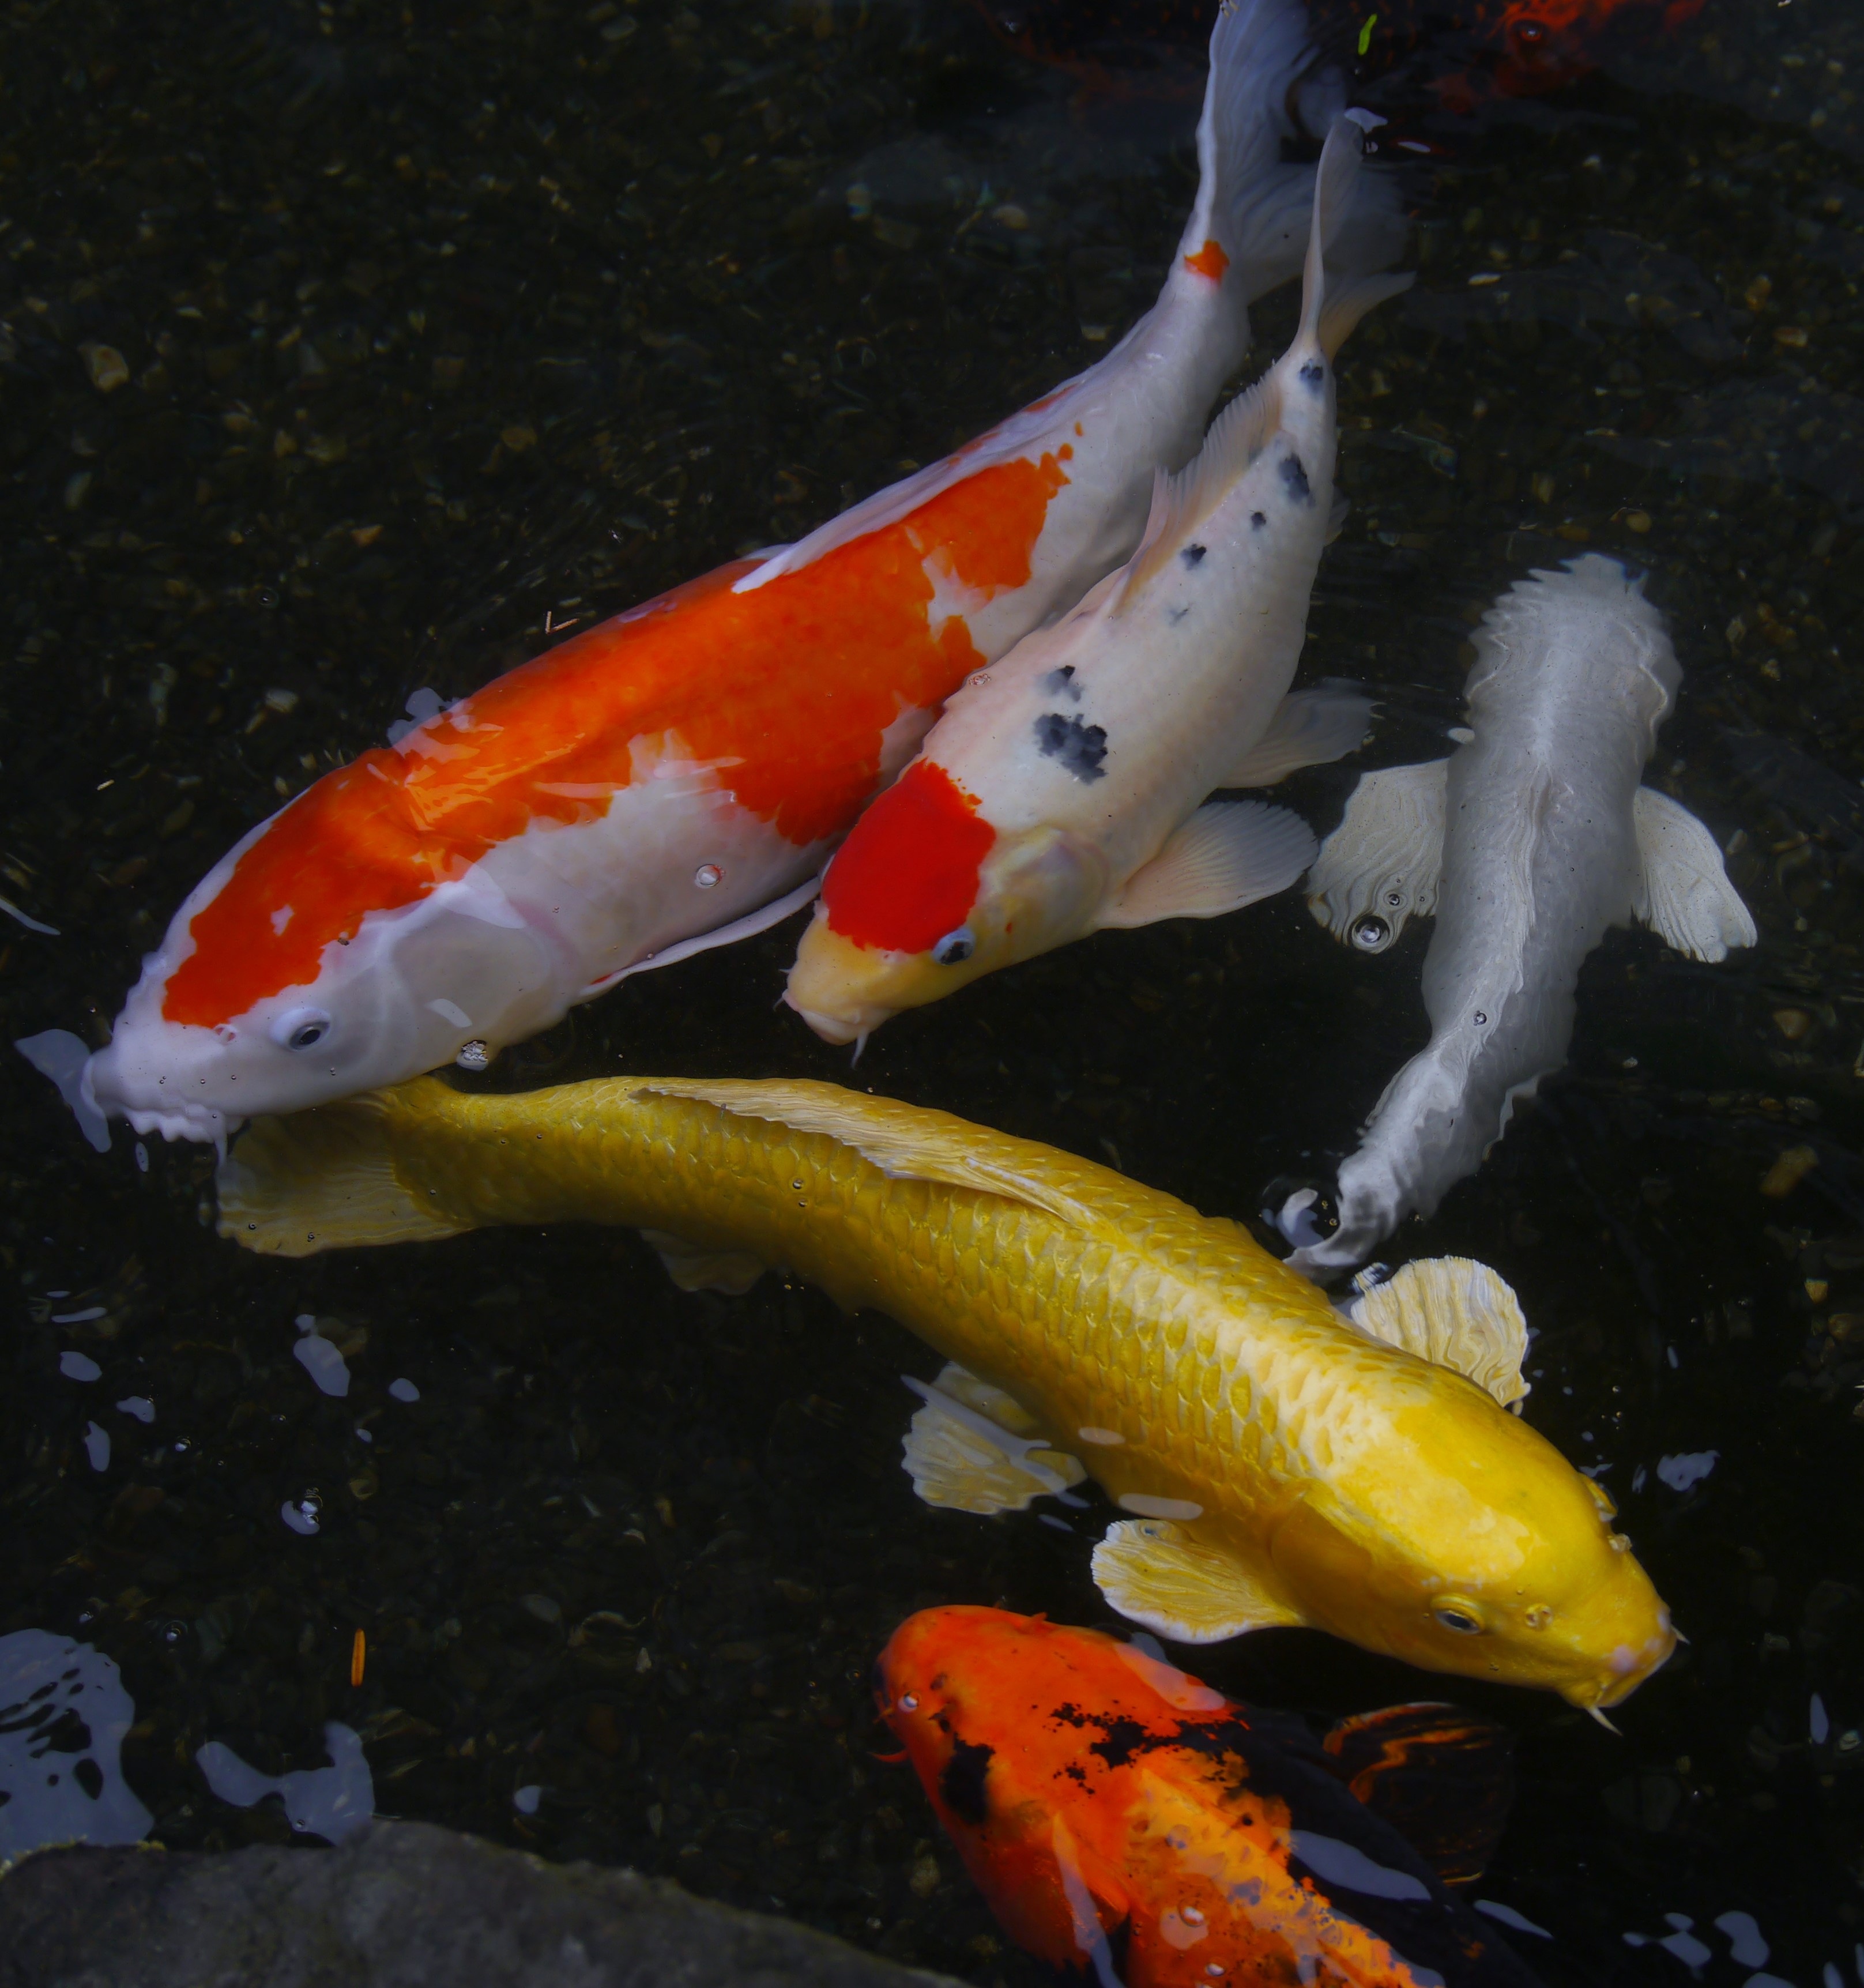
water, pond, orange, red, scale, fish, japan, gold, silver, vivid, koi, carp, scales, amber, breeding, yokosuka, huang, aquarium fish, colored carp, red and white, vermilion, cool japan, marine biology